Coconut shrimp

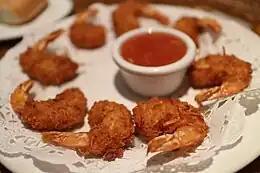
Coconut shrimp with a dipping sauce

Coconut shrimp is a shrimp dish prepared using shrimp and coconut as primary ingredients. It can be prepared as a crunchy dish with the shrimp coated and deep-fried, pan-fried or baked, and as a sautéed dish using coconut milk and other ingredients. It can be prepared and served on skewers.